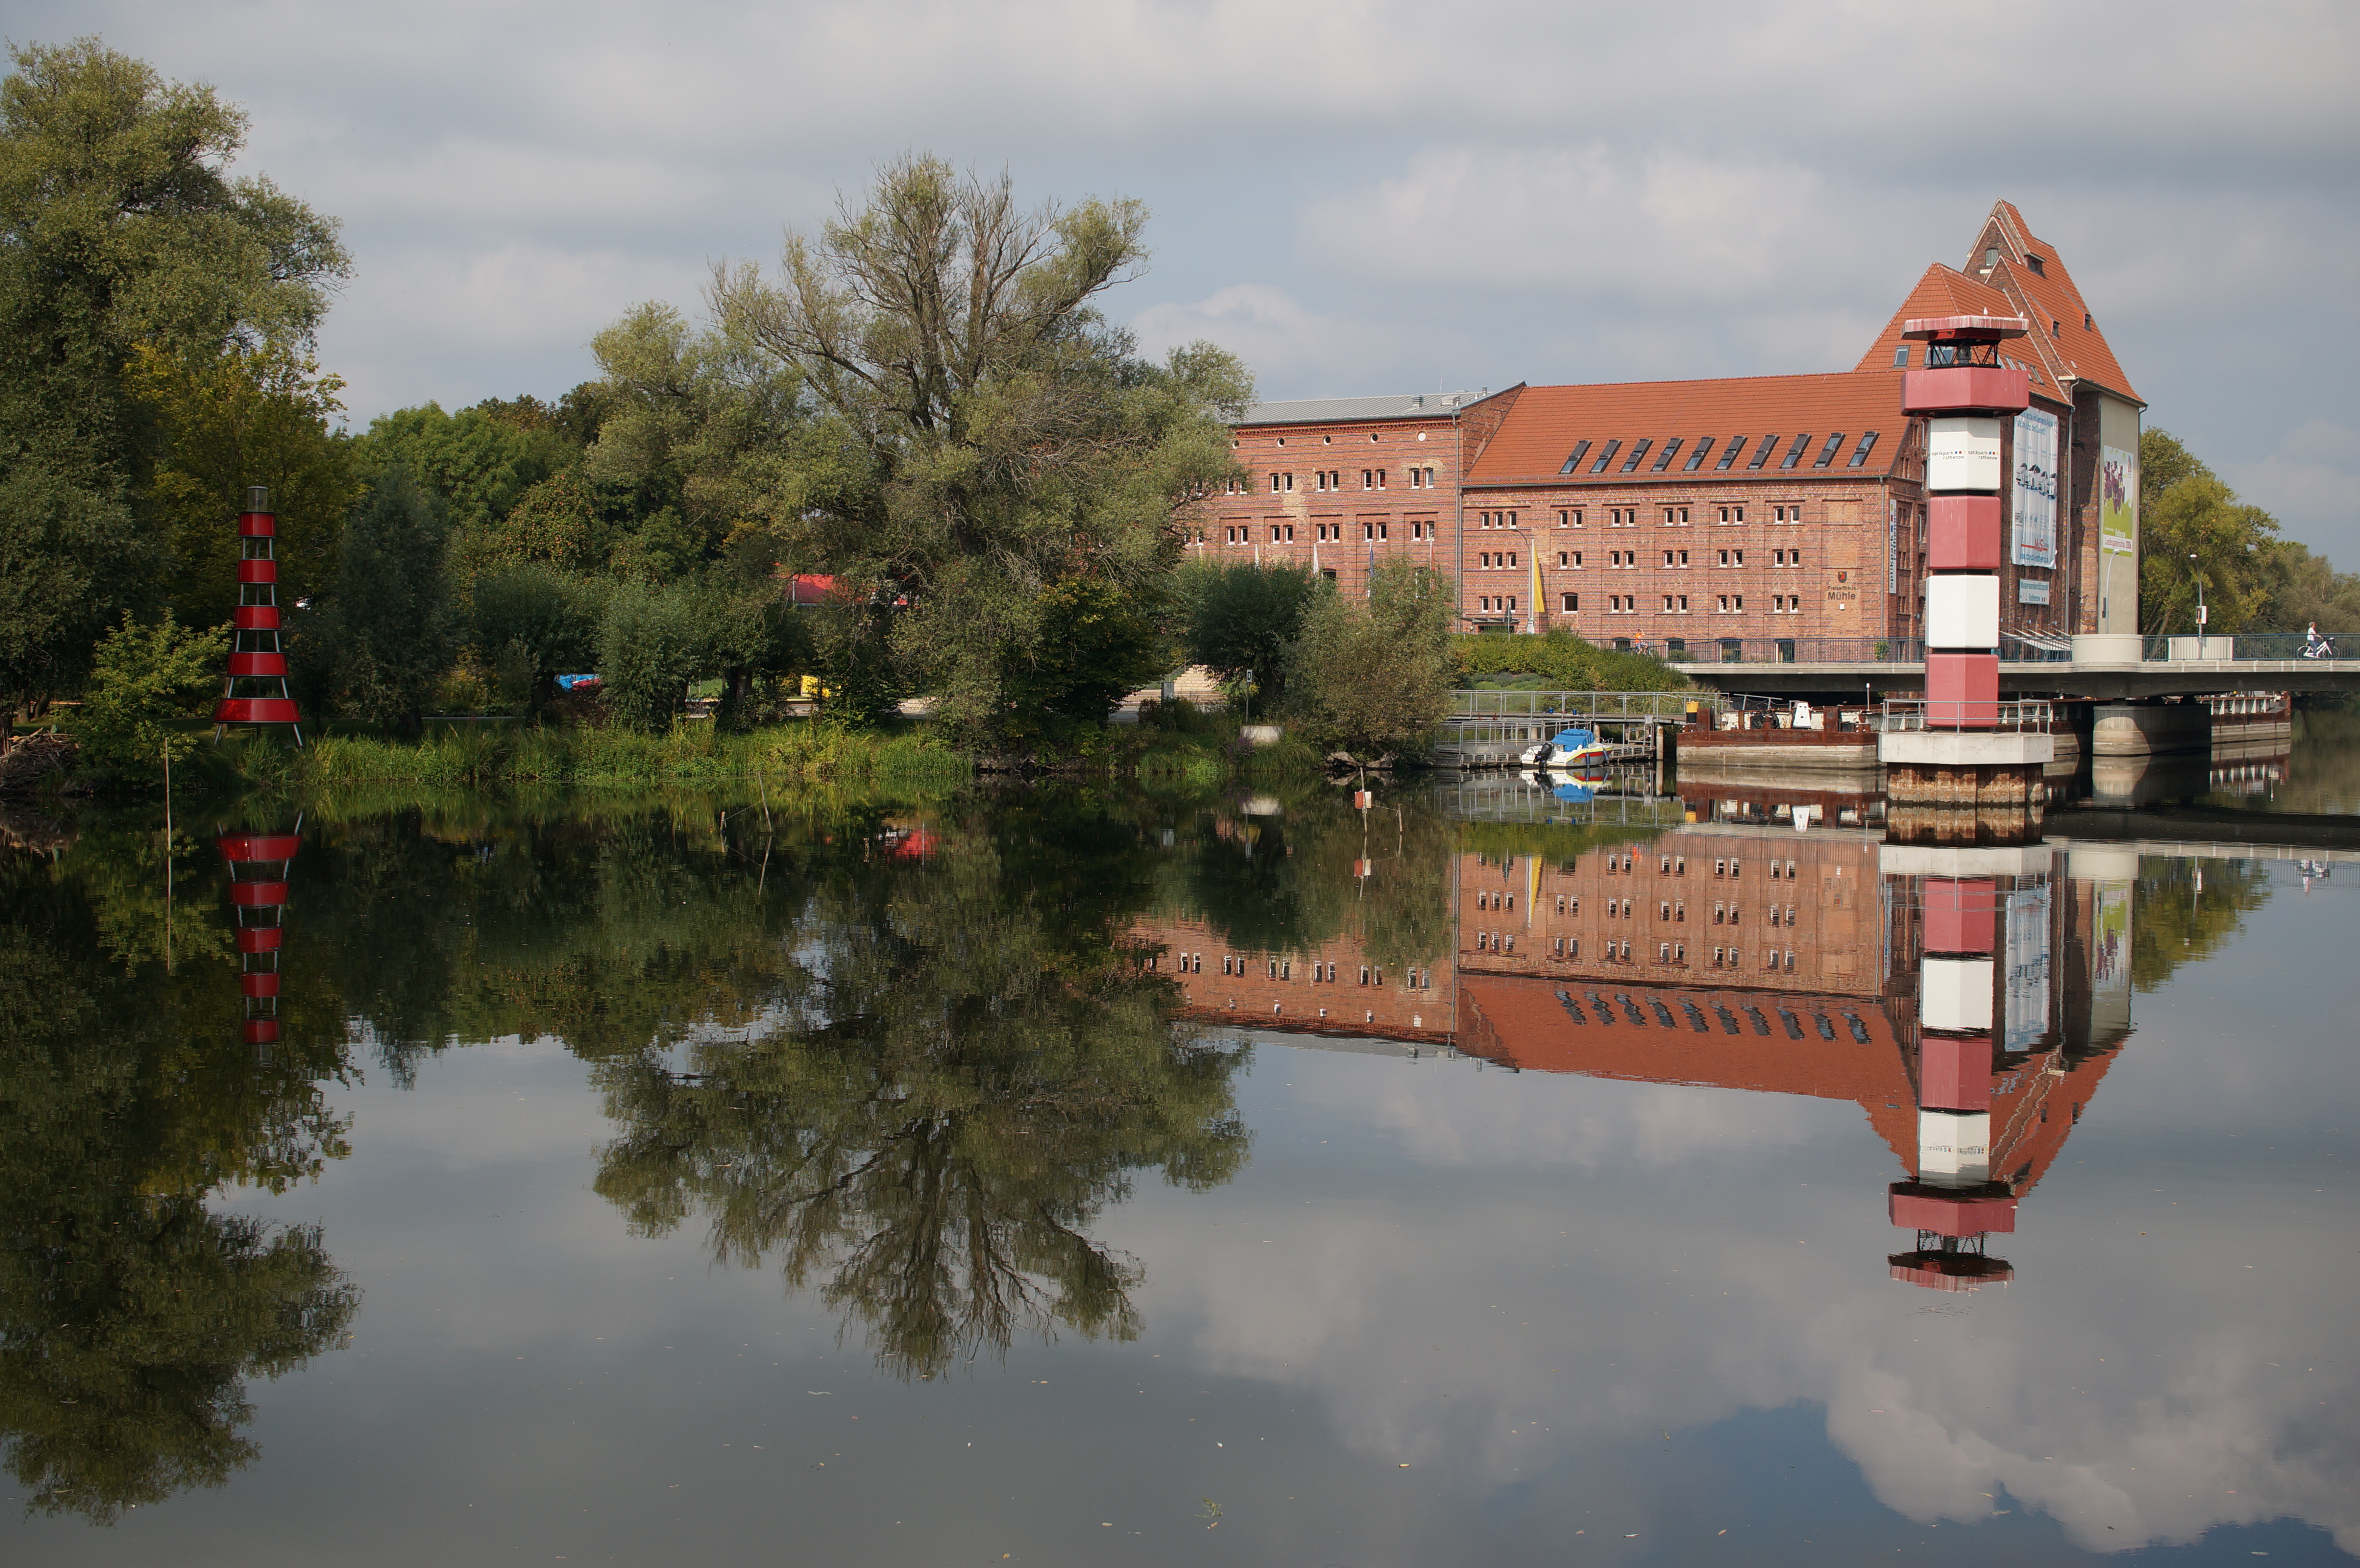
tree, water, flower, lake, river, canal, reflection, autumn, waterway, 2014, germany, deutschland, sony, sigma, nex, nex6, brandenburg, lenstagged, steffenzahn, 30mm, sigma30mm28exdn, sigma30mmf28, sigma30mmf28dn, sigma30mm